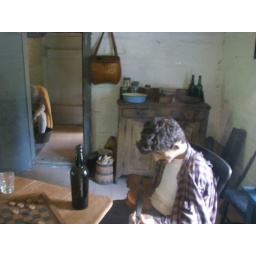
What the kitchen of a house by the DeLaurier house looked like....including the freaky bent over dummies